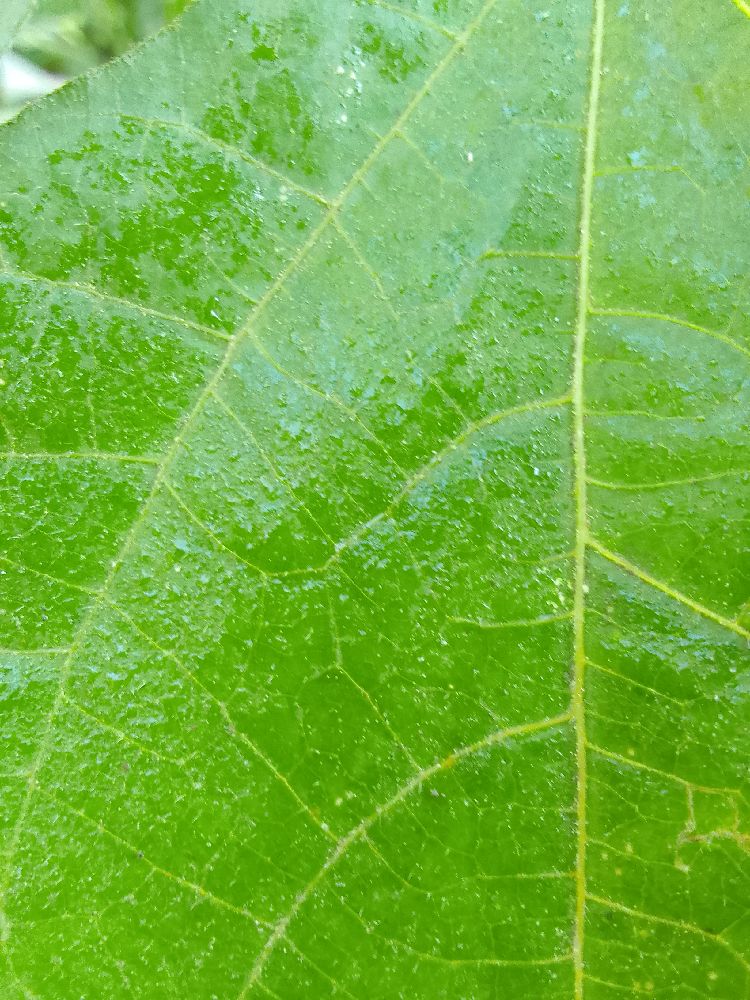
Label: healthy